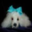
Label: dog